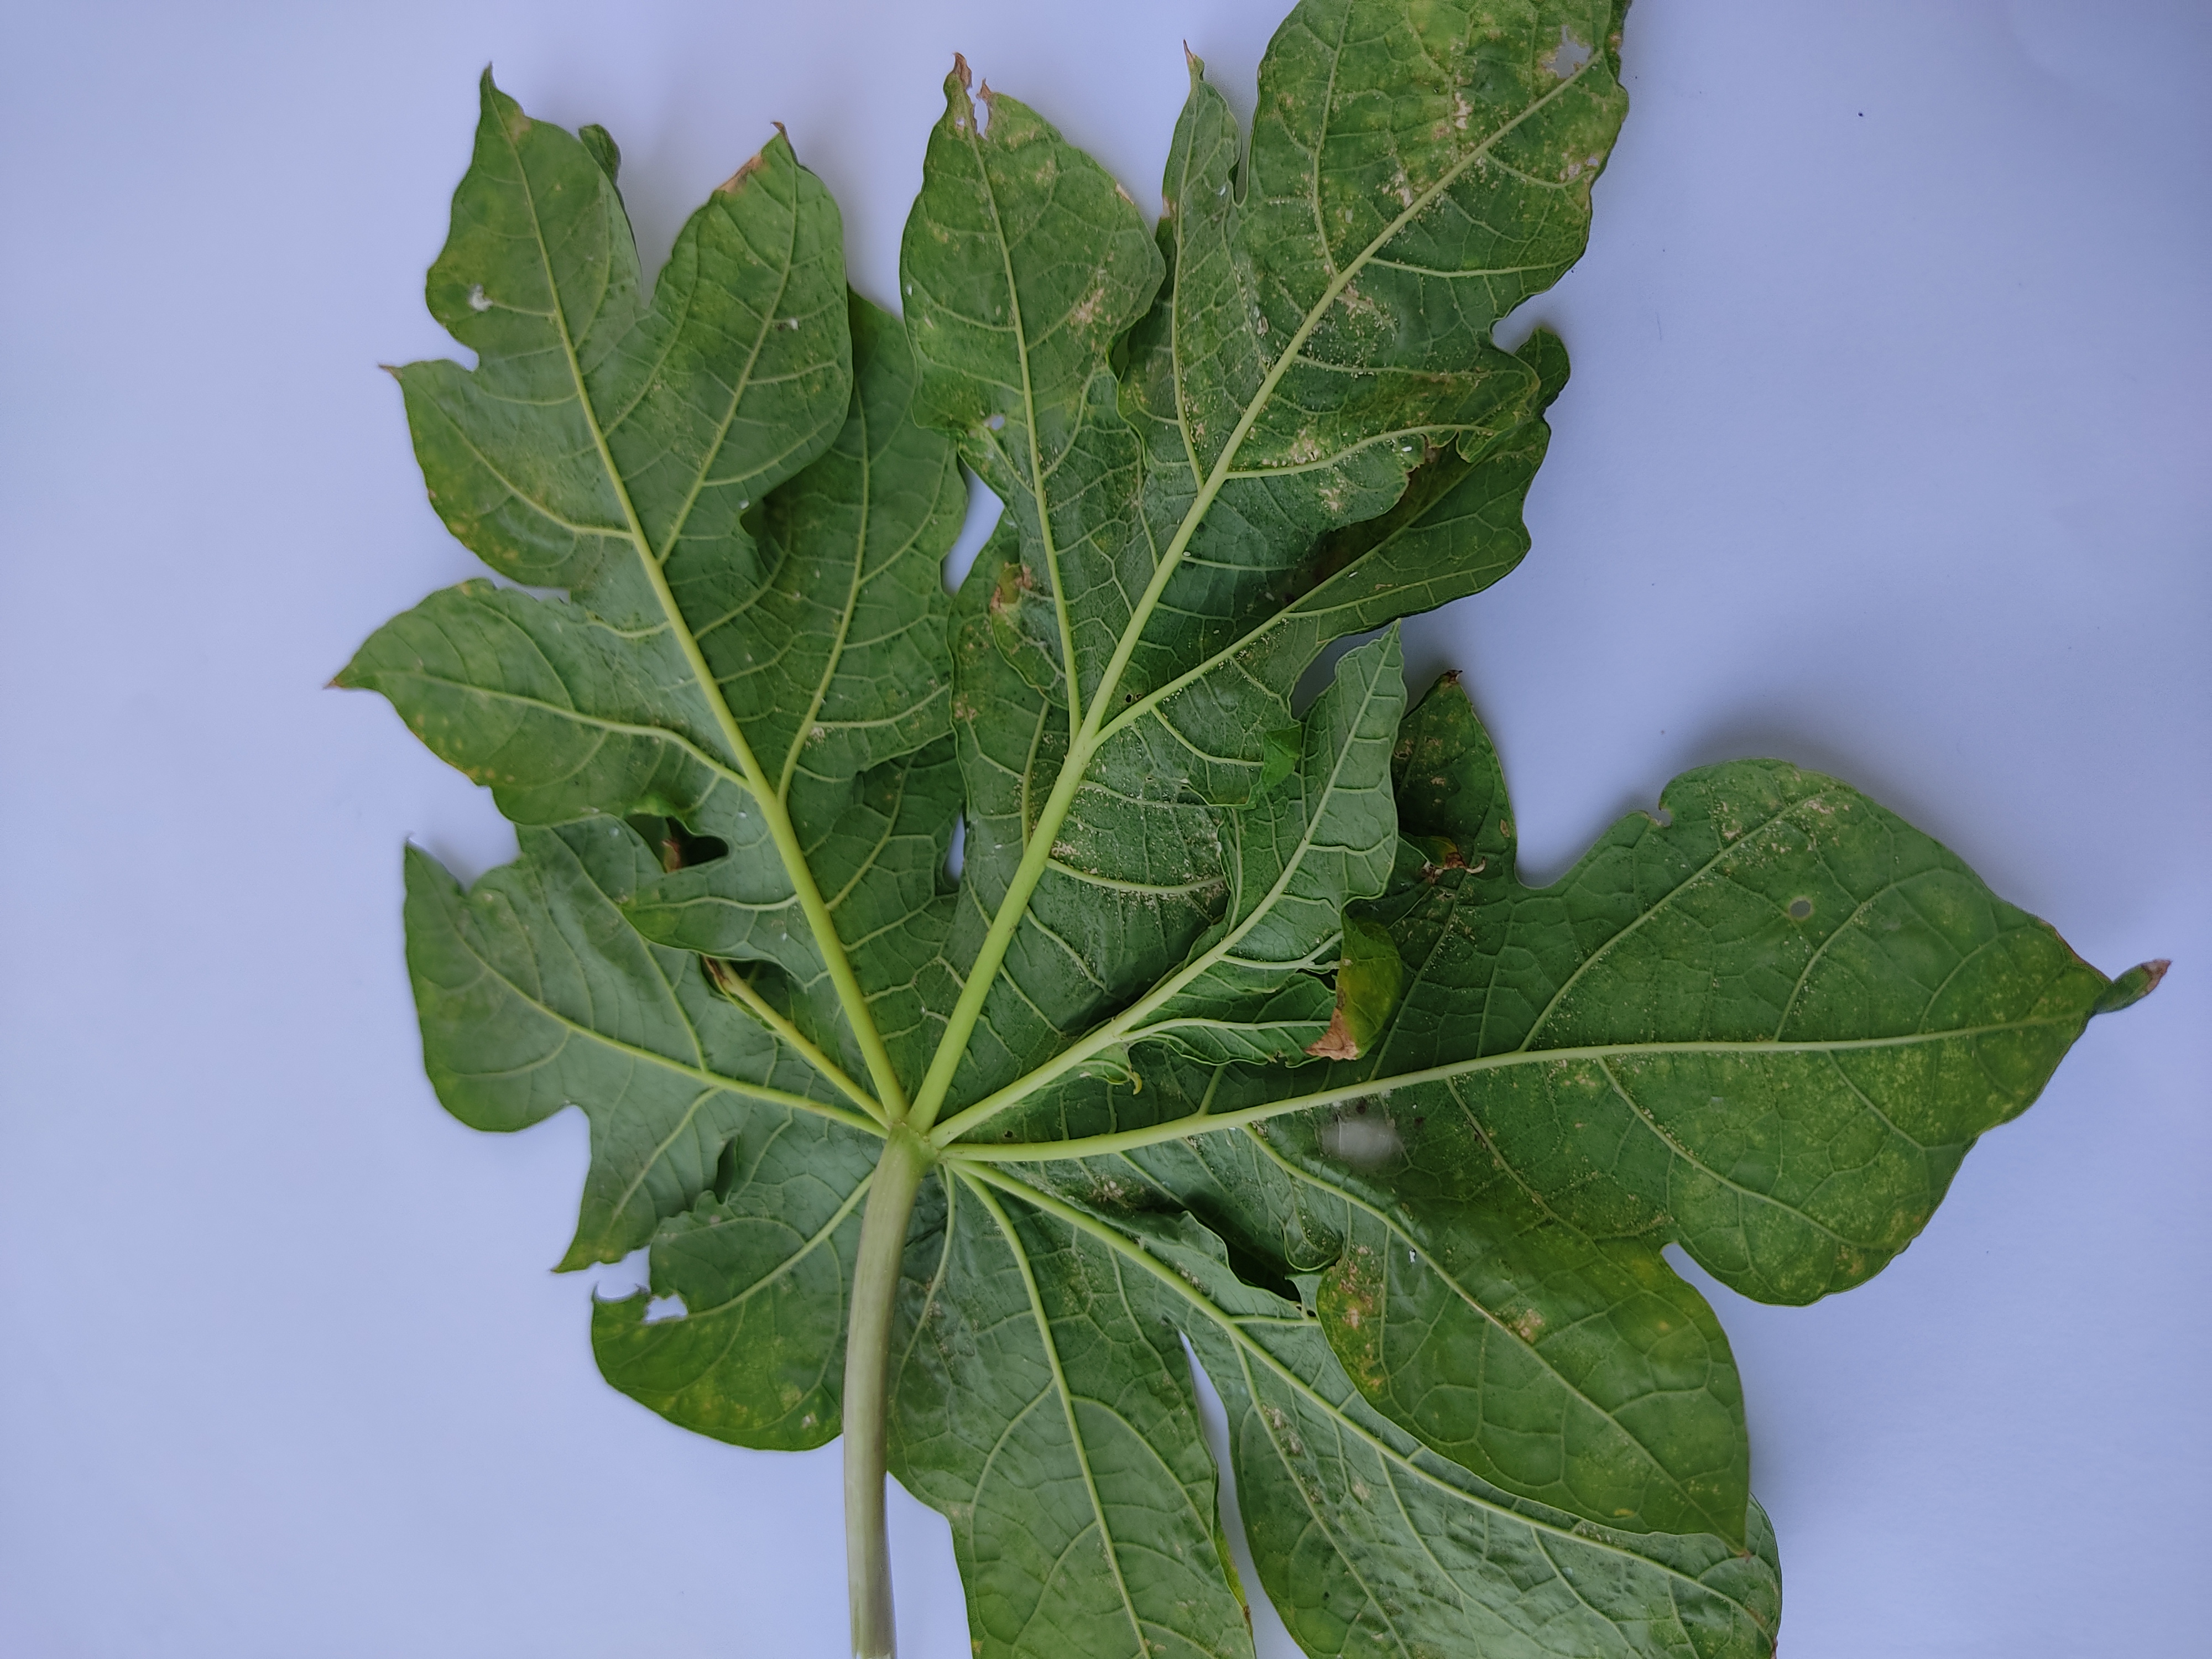
Label: Mite Disease